Greater koa finch

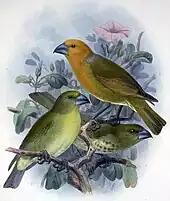
Illustration by John Gerrard Keulemans

The bird was about 7–8 in (18–20 cm) long when fully grown. It was the largest known honey-creeper, although its typical weight is unknown. The bird was sexually dimorphic; the male was brilliant scarlet-orange on head, neck, and breast, with lighter orange on its bottom, and olive brown with orange touches on back, wings, and tail; however, the female was brownish olive, and somewhat lighter below. It had a thick black bill which allowed it to break open seed pods that were found in the trees. In historical times, its range was largely confined to the Kona District of the island of Hawaii, although it was observed in the Kīlauea area in 1895. It was much more widespread prior to the arrival of humans in Hawaii, and related species lived on other islands. In Kona, it co-occurred with the closely related lesser koa finch ("Rhodocanthis flaviceps"), and the Kona grosbeak. The lesser and greater koa finches were once thought by scientists to be the minimum and maximum growth of a single species of koa finch.